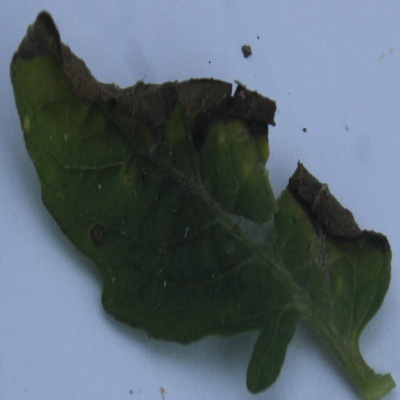
Crop: Tomato
Condition: leaf blight